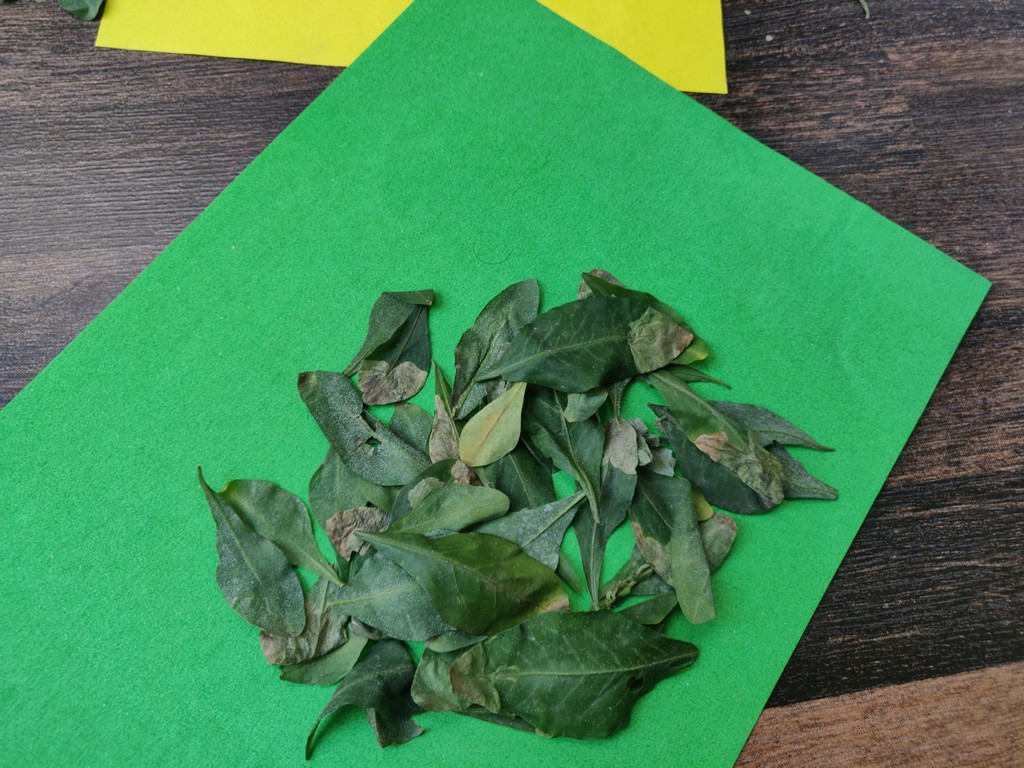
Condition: Unhealthy
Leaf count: multiple
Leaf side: unknown